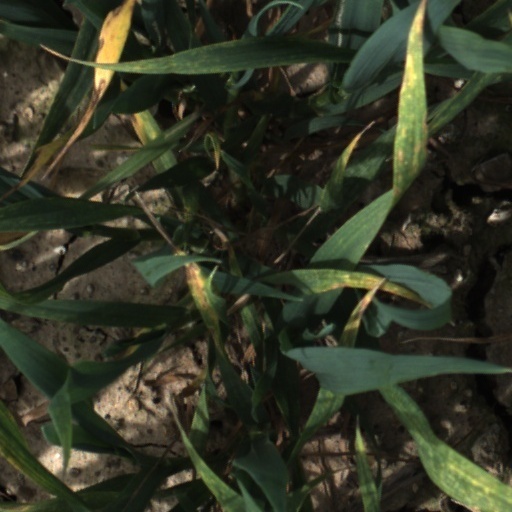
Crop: wheat